Embroidery of India

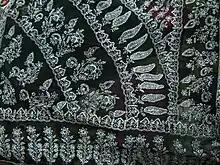
Chikan embroidery on a saree pallu

The present form of chikan (meaning elegant patterns on fabric) work is associated with the city of Lucknow, in Uttar Pradesh. Chikan embroidery on silk is Lucknow's own innovation. The other chikan styles are that of Calcutta and Dacca. However, characteristic forms of stitch were developed in Lucknow: phanda and murri.